Cumberland Gap

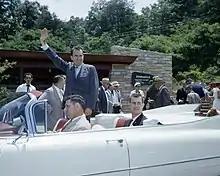
Vice President Richard Nixon at the Pinnacle Interpretive Shelter during his visit to Cumberland Gap National Historical Park to attend the dedication of the park's Visitor Center (Mission 66 project), July 1959.

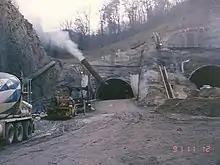
Construction of the Cumberland Gap Tunnel in 1991

U.S. Route 25E passed overland through the gap before the completion of the Cumberland Gap Tunnel in 1996. The original trail was then restored.